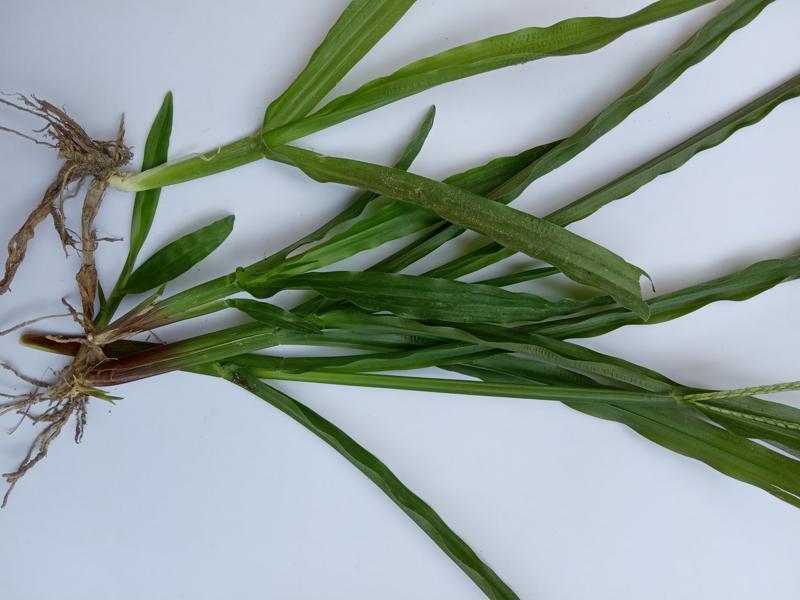
Weed species: Paspalum scrobiculatum